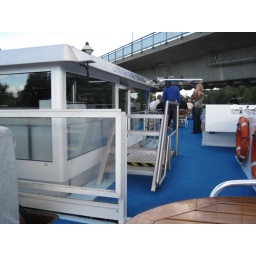
Lowered wheel house to go under bridge